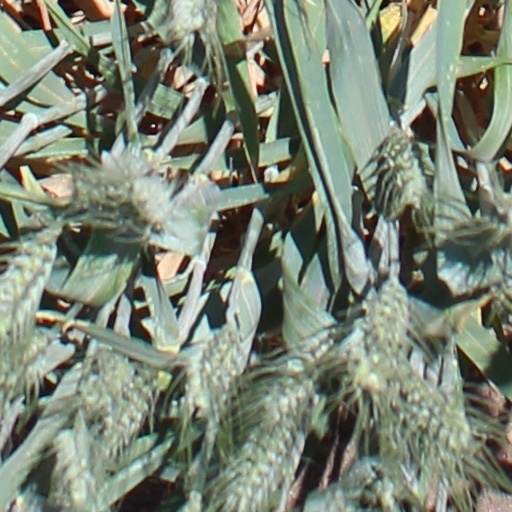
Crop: wheat